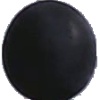
Label: Grape Blue 1